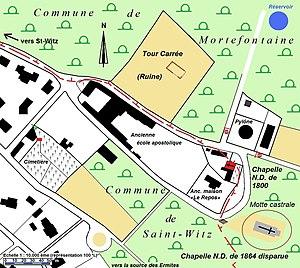
Plan de situation des éléments du patrimoine sur la butte de Montmélian, à Saint-Witz (95) et Mortefontaine (60).
La butte de Montmélian est l'une des principales buttes-témoins du département de l'Oise et du nord de l'Île-de-France. Culminant à 203 m au-dessus du niveau de la mer, elle se situe pour l'essentiel dans l'Oise, plus précisément dans une enclave de la commune de Mortefontaine. Cependant son flanc ouest, seul couvert d'habitations, fait partie de la commune de Saint-Witz, située dans le Val-d'Oise, et c'est pour cela que le site est plus couramment associé à ce département. Mais à l'exception de l'ancienne école apostolique et de la chapelle de pèlerinage Notre-Dame de Montmélian, ces habitations sont récentes. Elle constitue traditionnellement la limite entre le Pays de France et le Valois.